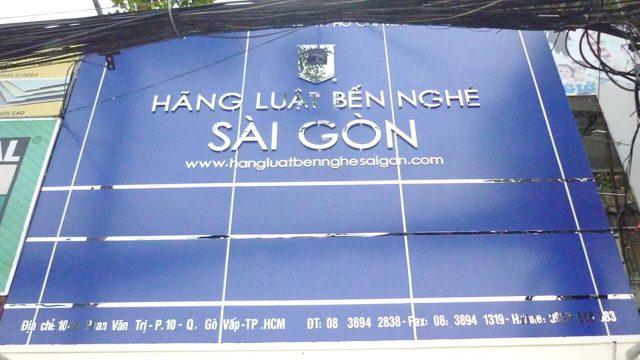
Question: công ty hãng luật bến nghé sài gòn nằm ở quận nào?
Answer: quận gò vấp